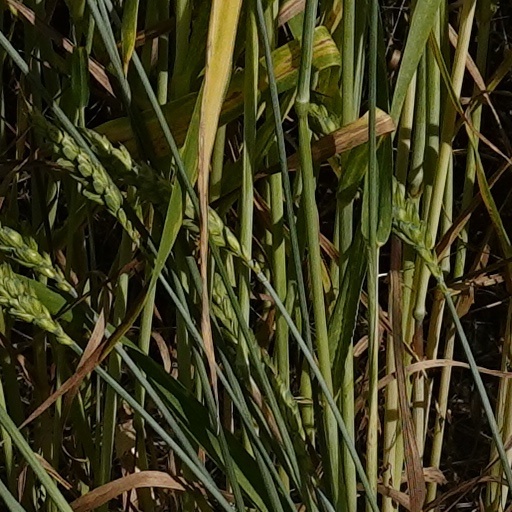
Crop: wheat